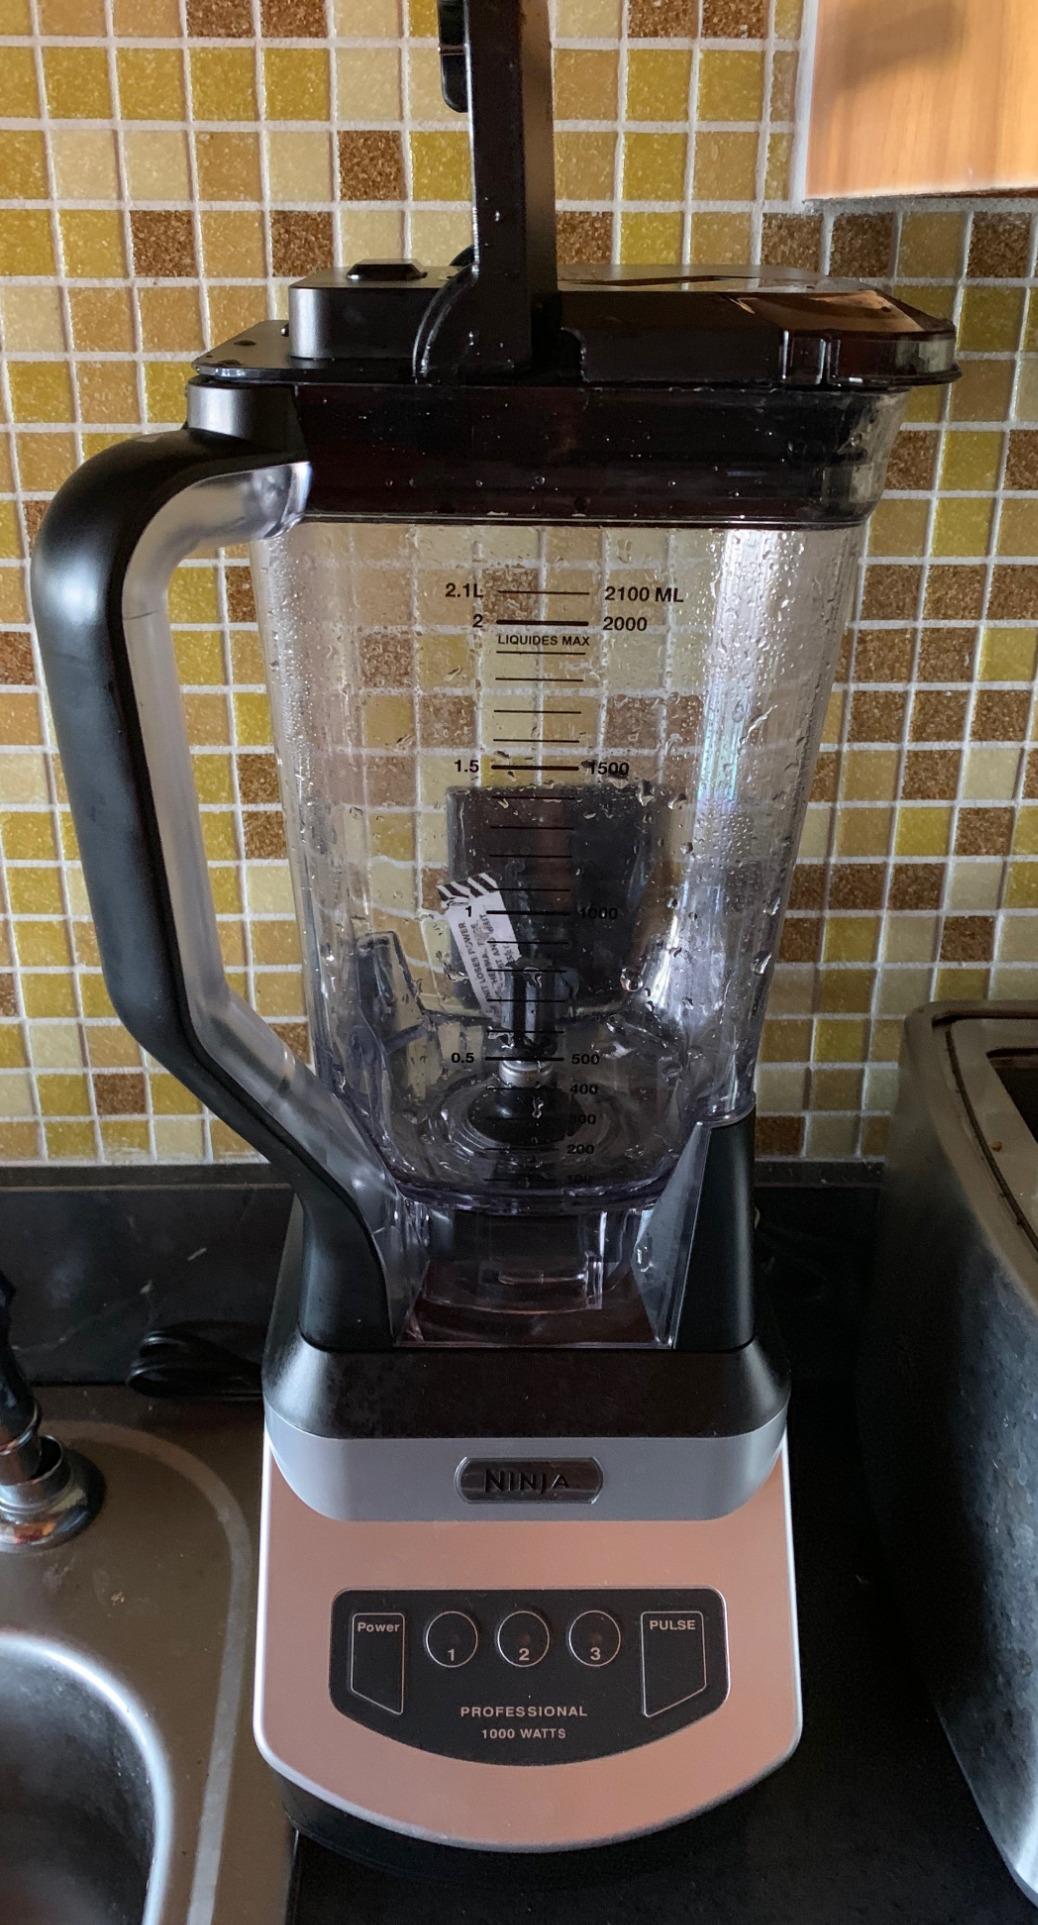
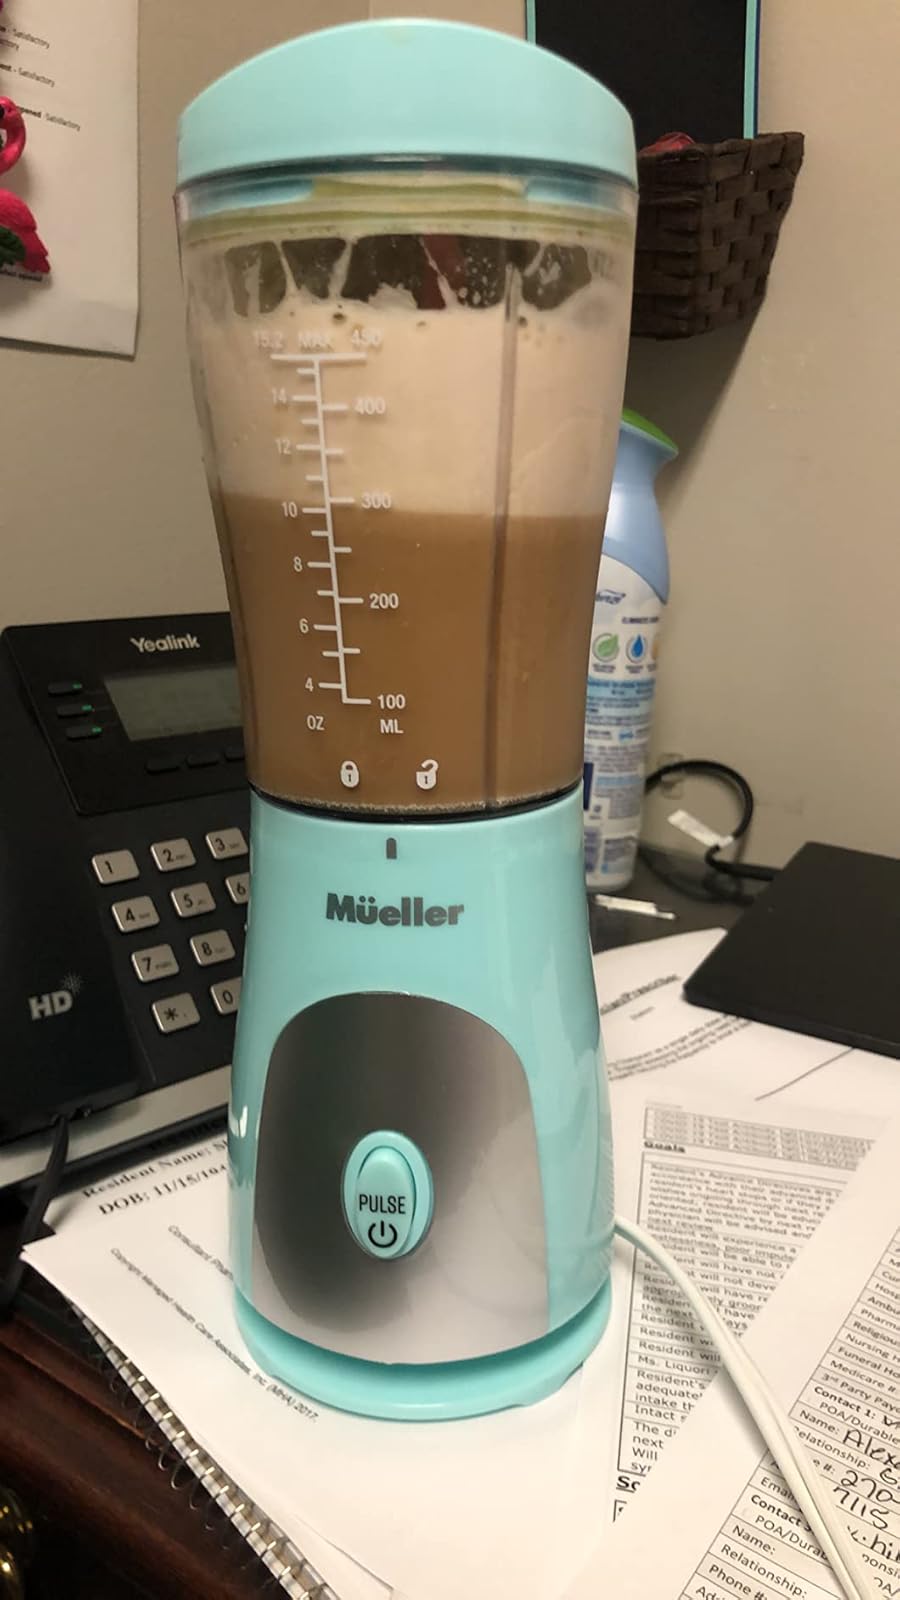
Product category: items_blender
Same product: no